Paisley (UK Parliament constituency)

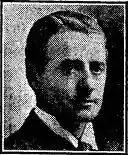
Mitchell

Another General Election was required to take place before the end of 1940. The political parties had been making preparations for an election to take place and by the Autumn of 1939, the following candidates had been selected;